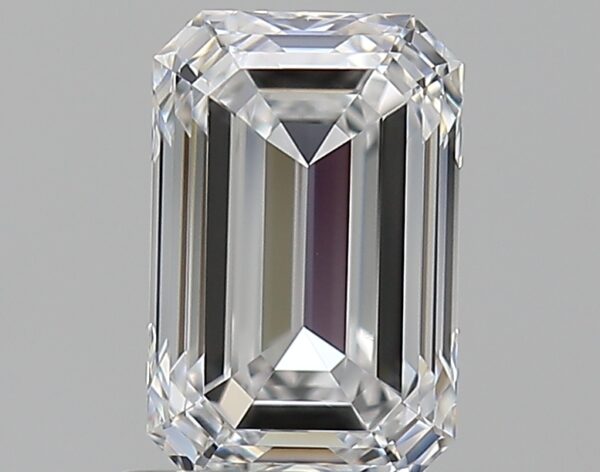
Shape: emerald
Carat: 0.78
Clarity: IF
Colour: D
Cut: EX
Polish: VG
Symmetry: EX
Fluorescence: N
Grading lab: GIA
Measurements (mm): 6.46 x 4.22 x 2.8